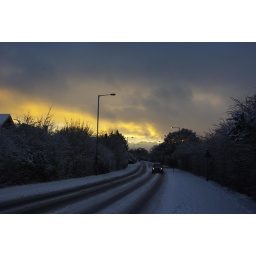
Winter walk near my home in Bracknell. Gorgeous light in the sky this afternoon.